Skopje

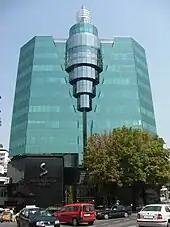
Soravia Center Skopje

Skopje is near three other capital cities, Pristina ( away), Tirana (291 km) and Sofia (245 km). Thessaloniki is south and Belgrade is north. Skopje is also at the crossroad of two Pan-European corridors: Corridor X, which runs between Austria and Greece, and Corridor VIII, which runs from the Adriatic in Albania to the Black Sea in Bulgaria. Corridor X links Skopje to Thessaloniki, Belgrade, and Western Europe, whilst Corridor VIII links it with Tirana and Sofia.